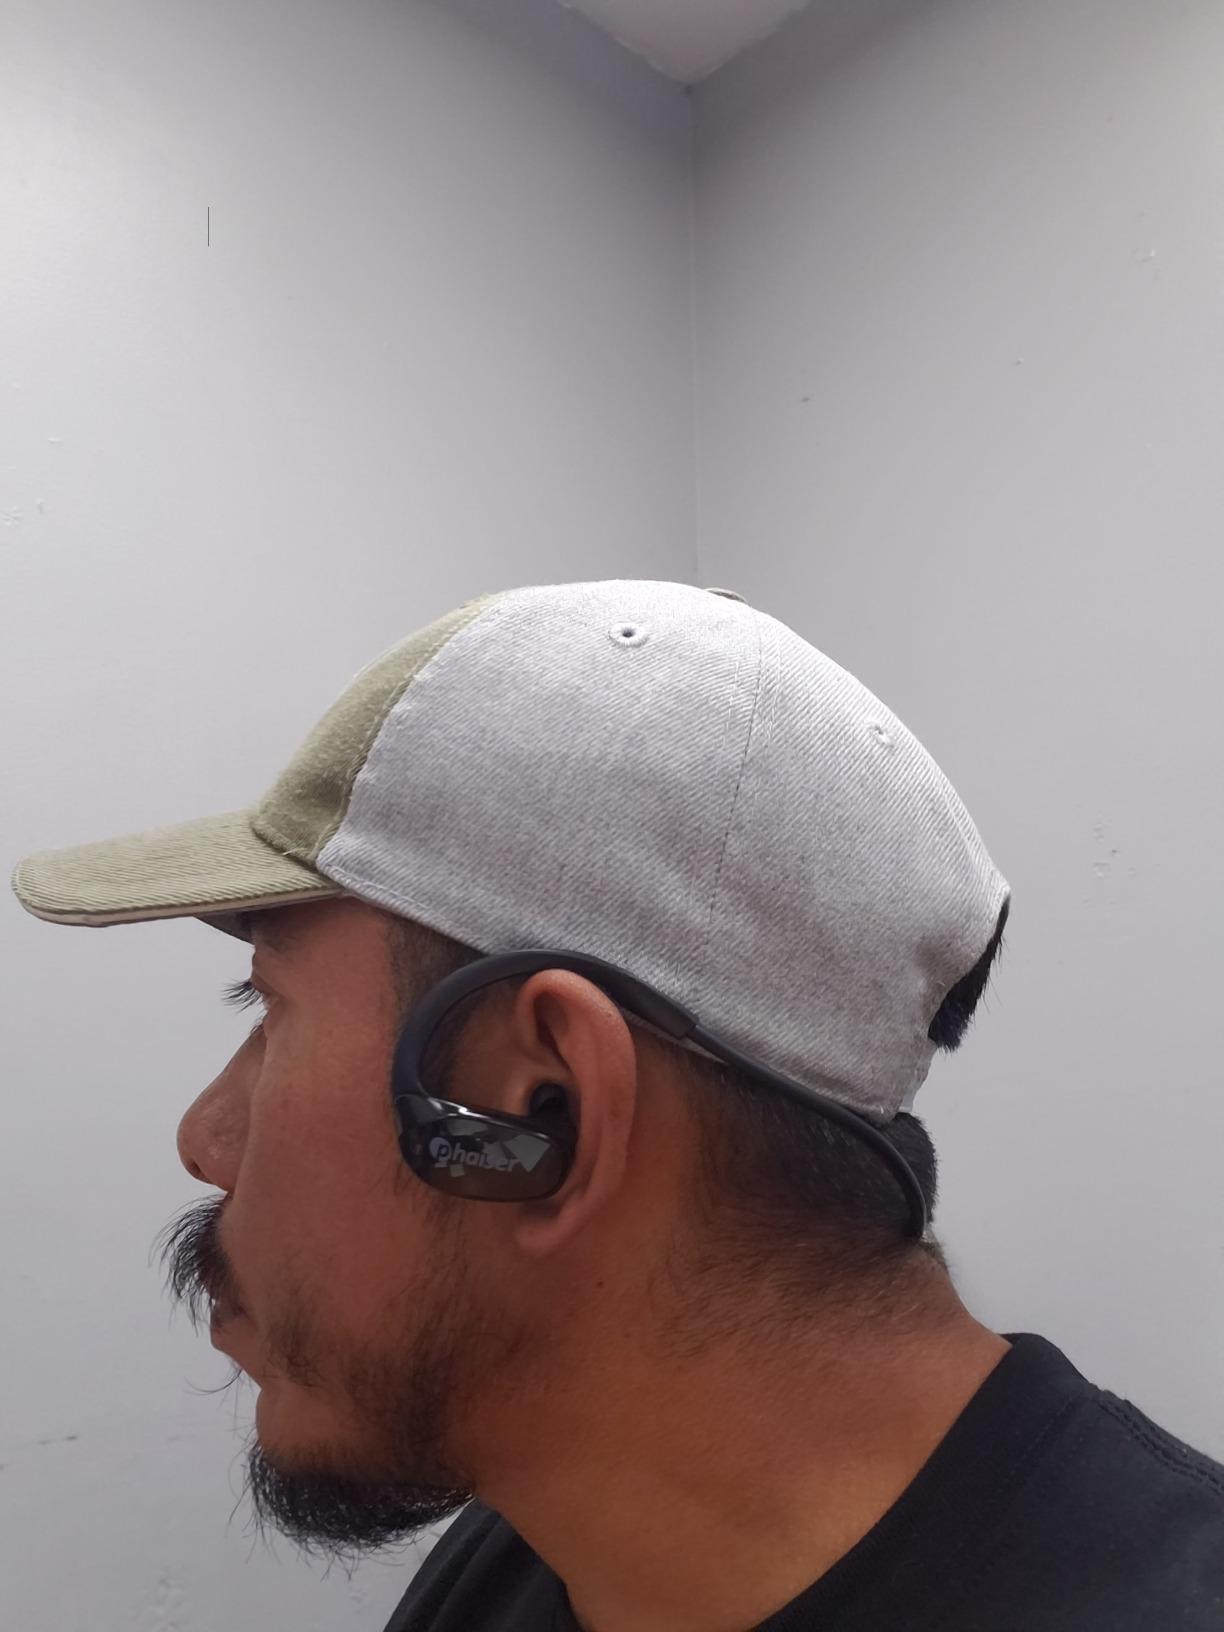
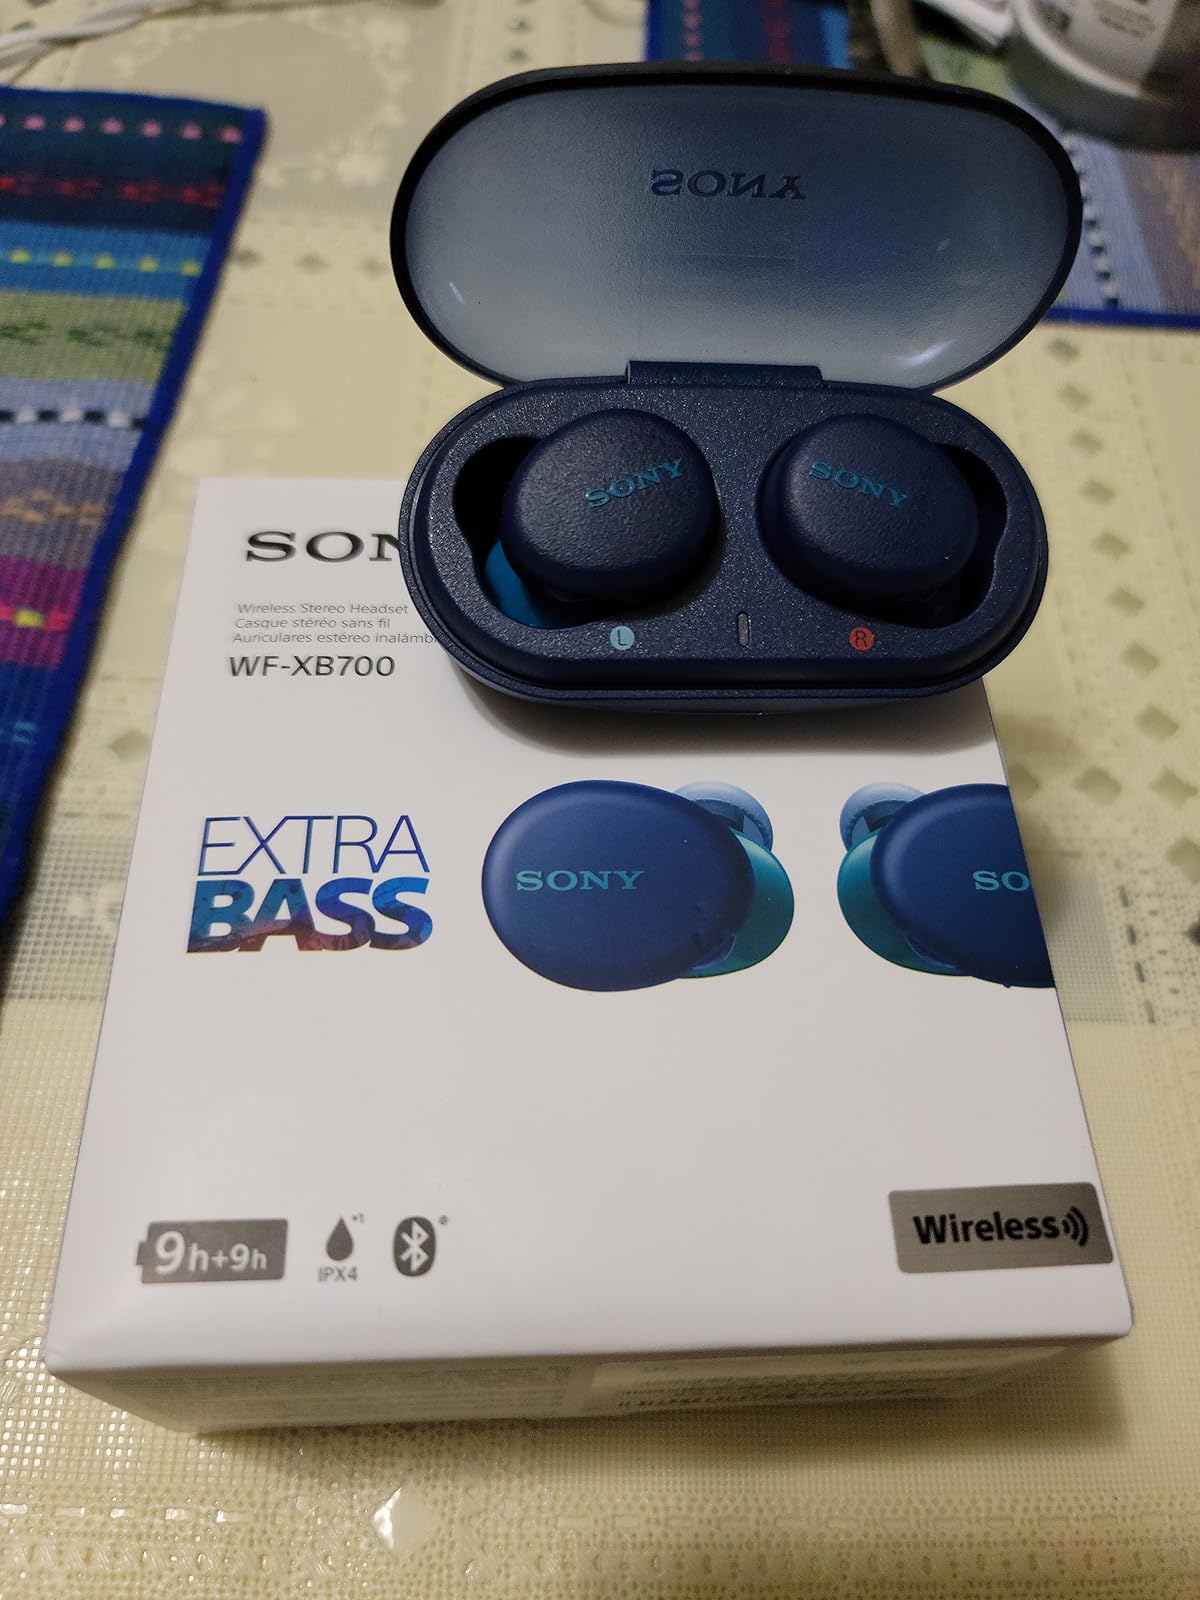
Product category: earbuds
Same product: no